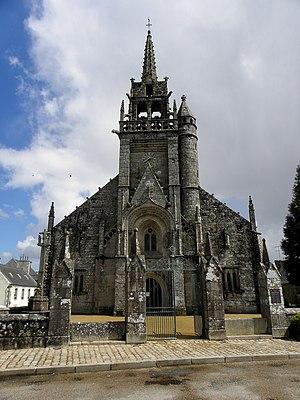
Église Saint-Ténénan de Guerlesquin (29). Façade occidentale.
Un clocher-mur est un élément architectural, vertical et plat, placé en haut ou à l'avant d'un édifice pour recevoir des cloches.
Églises possédant un clocher-mur, ou clocher à peigne, clocher-arcade ou campenard.
Le style Beaumanoir désigne une série d'édifices religieux bretons de la période flamboyante, d'une facture originale. Ils sont reconnaissables à leur clocher-mur élancé, accosté d'une tourelle d'escalier, et à leur chevet à trois pans, à hauts gables et à noues multiples. Ils sont construits à la fin du XVᵉ siècle et au XVIᵉ, principalement dans le Bas-Trégor. Le style est imité jusqu'au XIXᵉ siècle.